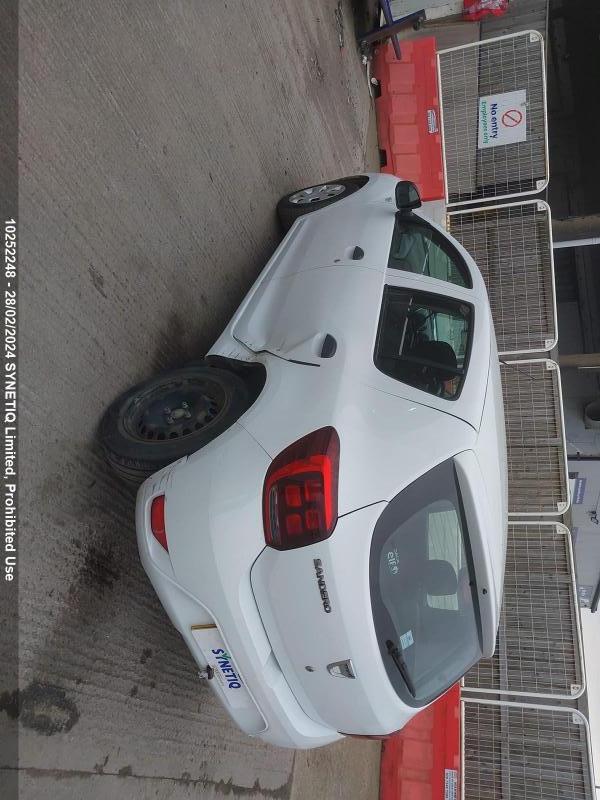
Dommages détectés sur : porte arrière gauche, malle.
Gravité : sévère